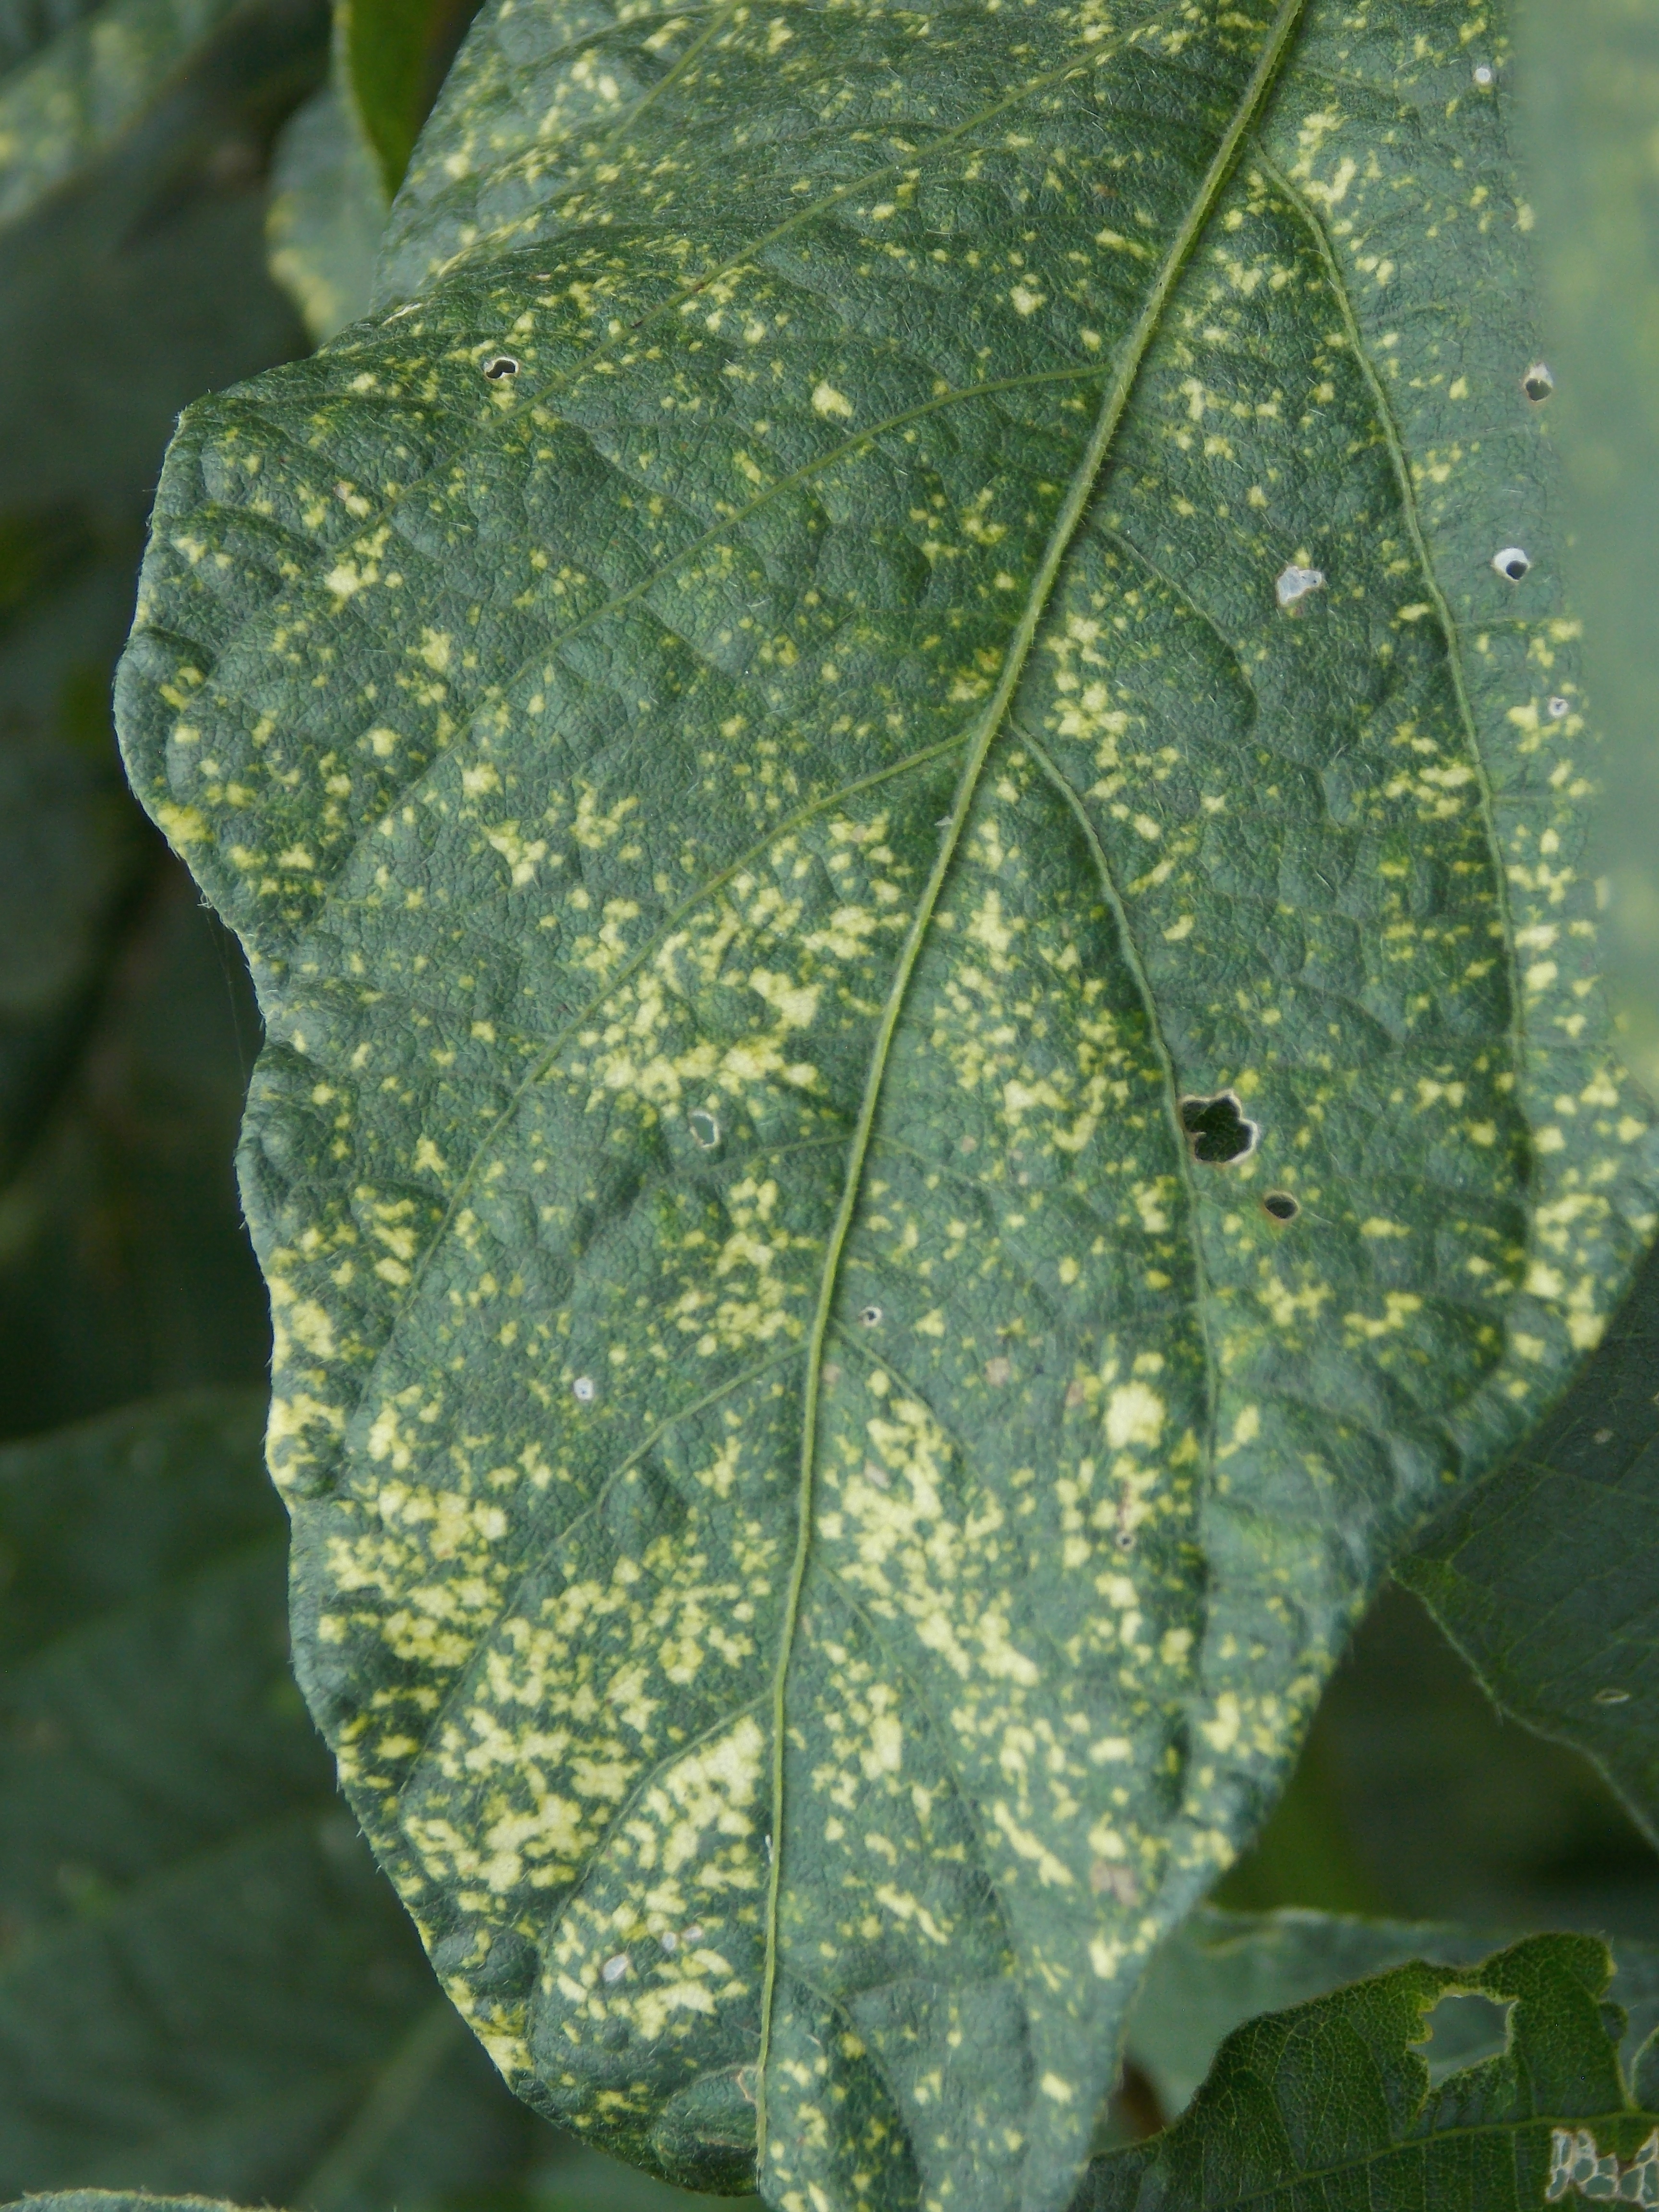
Label: Disease